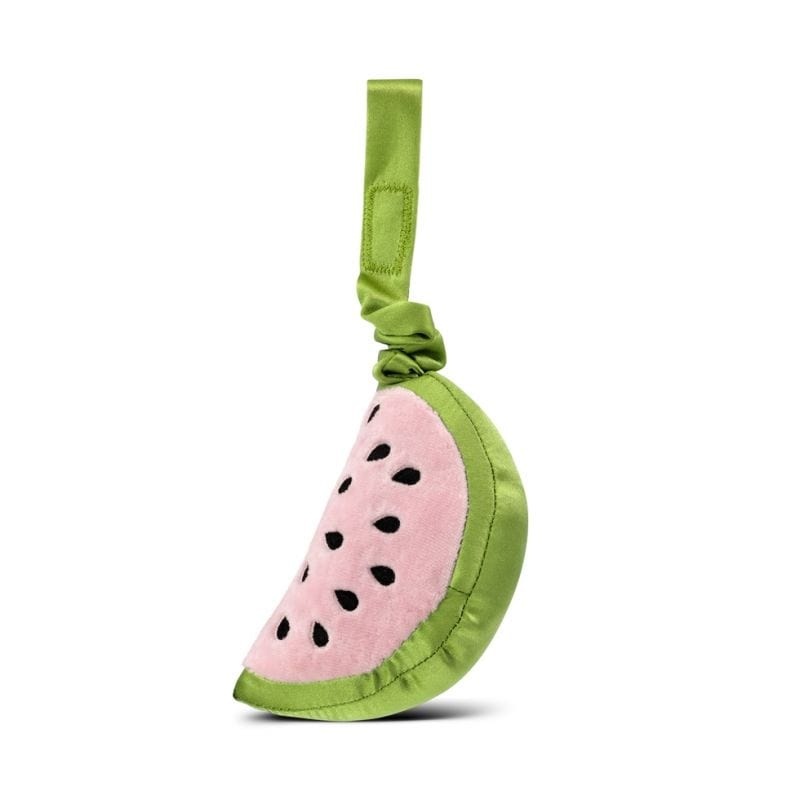
Apple Park Organic Cotton Watermelon Stroller Toy
Brand: Apple Park
Promote healthy eating at a young age. These stroller toys will get your little one excited to play with and eat their fruits & veggies! These toys are extra fun with a jingling rattle inside. Made with all organic and soy dyes, which make them safe for babies, who we all know, put everything in their mouth.
Category: Baby & Toddler > Baby Toys & Activity Equipment > Baby Mobiles > Stroller Mobiles